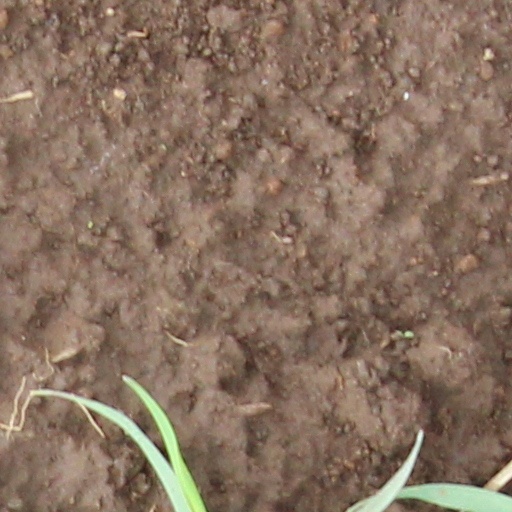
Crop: wheat